Bullmastiff

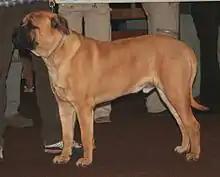
A male, fawn Bullmastiff

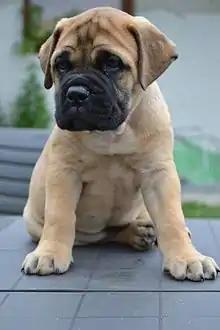
Puppy

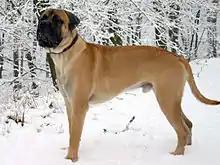
Young Bullmastiff male standing in the snow

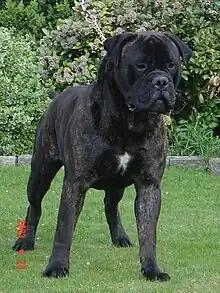
Brindle Bullmastiff

The Bullmastiff is a large dog. Bitches stand some at the withers, and usually weigh ; on average, dogs stand about taller and weigh more.